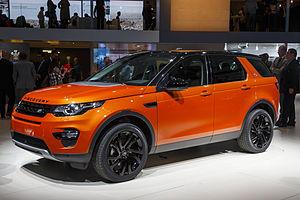
Jaguar Land Rover press conference the 2014 Paris Motor Show. Reinforcing its commitment to product development and global expansion, Jaguar Land Rover, the UK's leading manufacturer of premium vehicles showcased its breakthrough Land Rover Discovery Sport and Jaguar XE models at the Paris Auto Show.